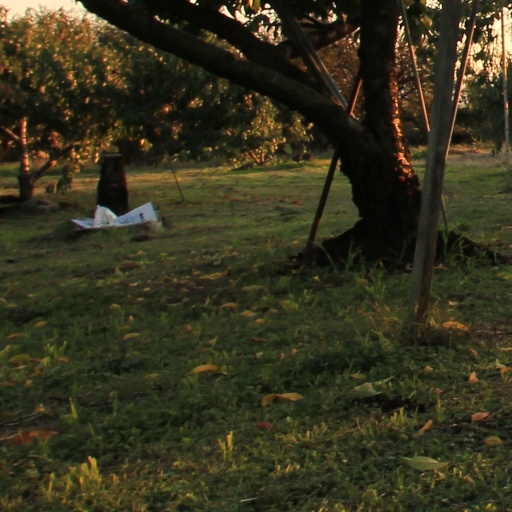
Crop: grape